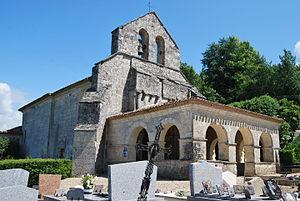
Église de Sainte-Florence
L'église Sainte-Florence est une église catholique du XIIᵉ siècle, située sur la commune de Sainte-Florence, dans le département de la Gironde, en France.
Sainte-Florence est une commune du Sud-Ouest de la France, située dans le département de la Gironde.